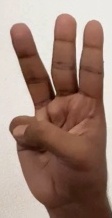
ASL sign: W